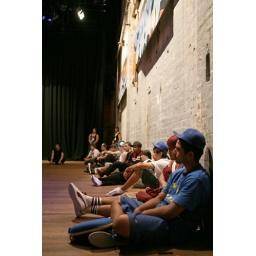
Platform Hip Hop Festival. Photo by Prudence Upton. Please note: Bay 20 now has a black masonite floor covering